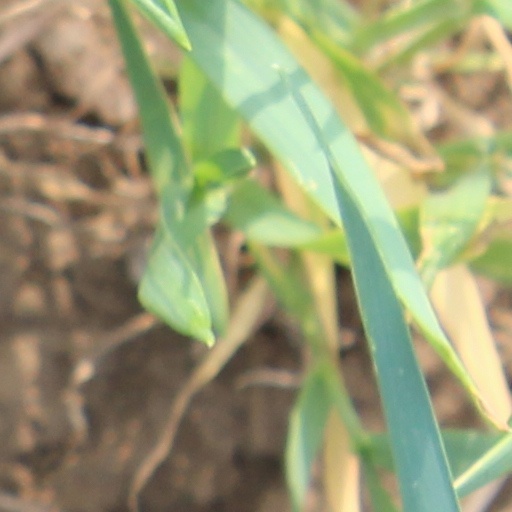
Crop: wheat